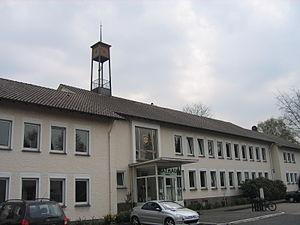
Spenge, arrondissement de Herford, Rhénanie-du-Nord-Westphalie, Allemagne. العربية